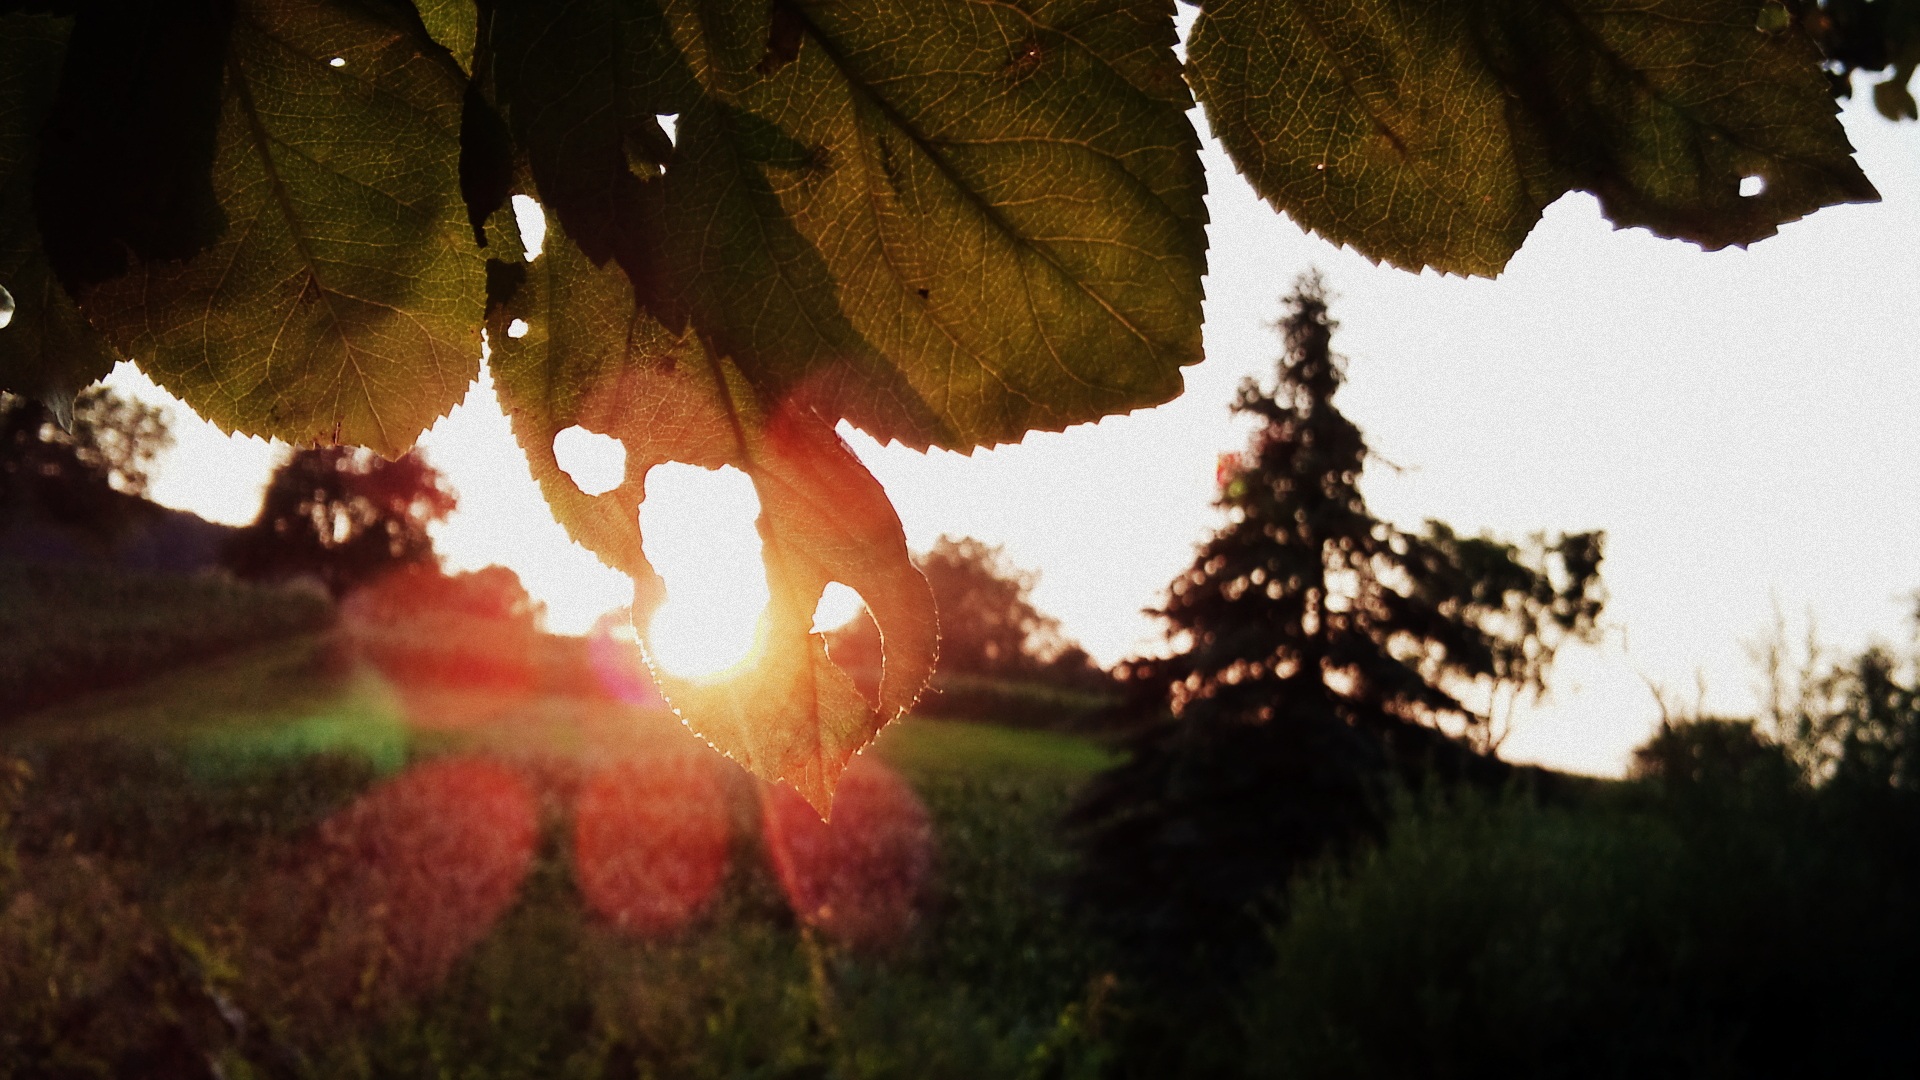
landscape, tree, nature, light, plant, sun, sunset, field, sunlight, morning, leaf, flower, summer, orange, green, reflection, autumn, agriculture, season, lichtspiel, trees, aesthetic, leaves, branches, landscapes, outlook, woody plant